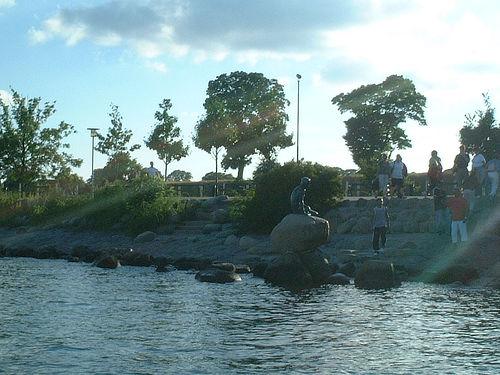
Weather: cloudy or overcast